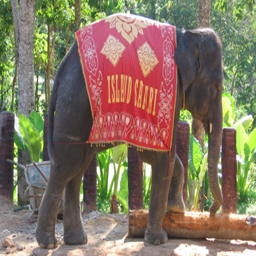
The elephant has its foot on top of a log.
An elephant with a red blanket stepping on a log.
an elephant with a yellow white and red cover on it and some logs
An elephant with a red blanket on its back.
An elephant with a blanket drapped on its back